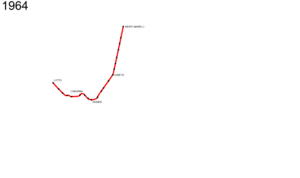
Le métro de Milan est un réseau métropolitain qui dessert la ville de Milan et une partie de son agglomération. Le réseau comporte actuellement 4 lignes plus une ligne urbaine du service ferroviaire suburbain.